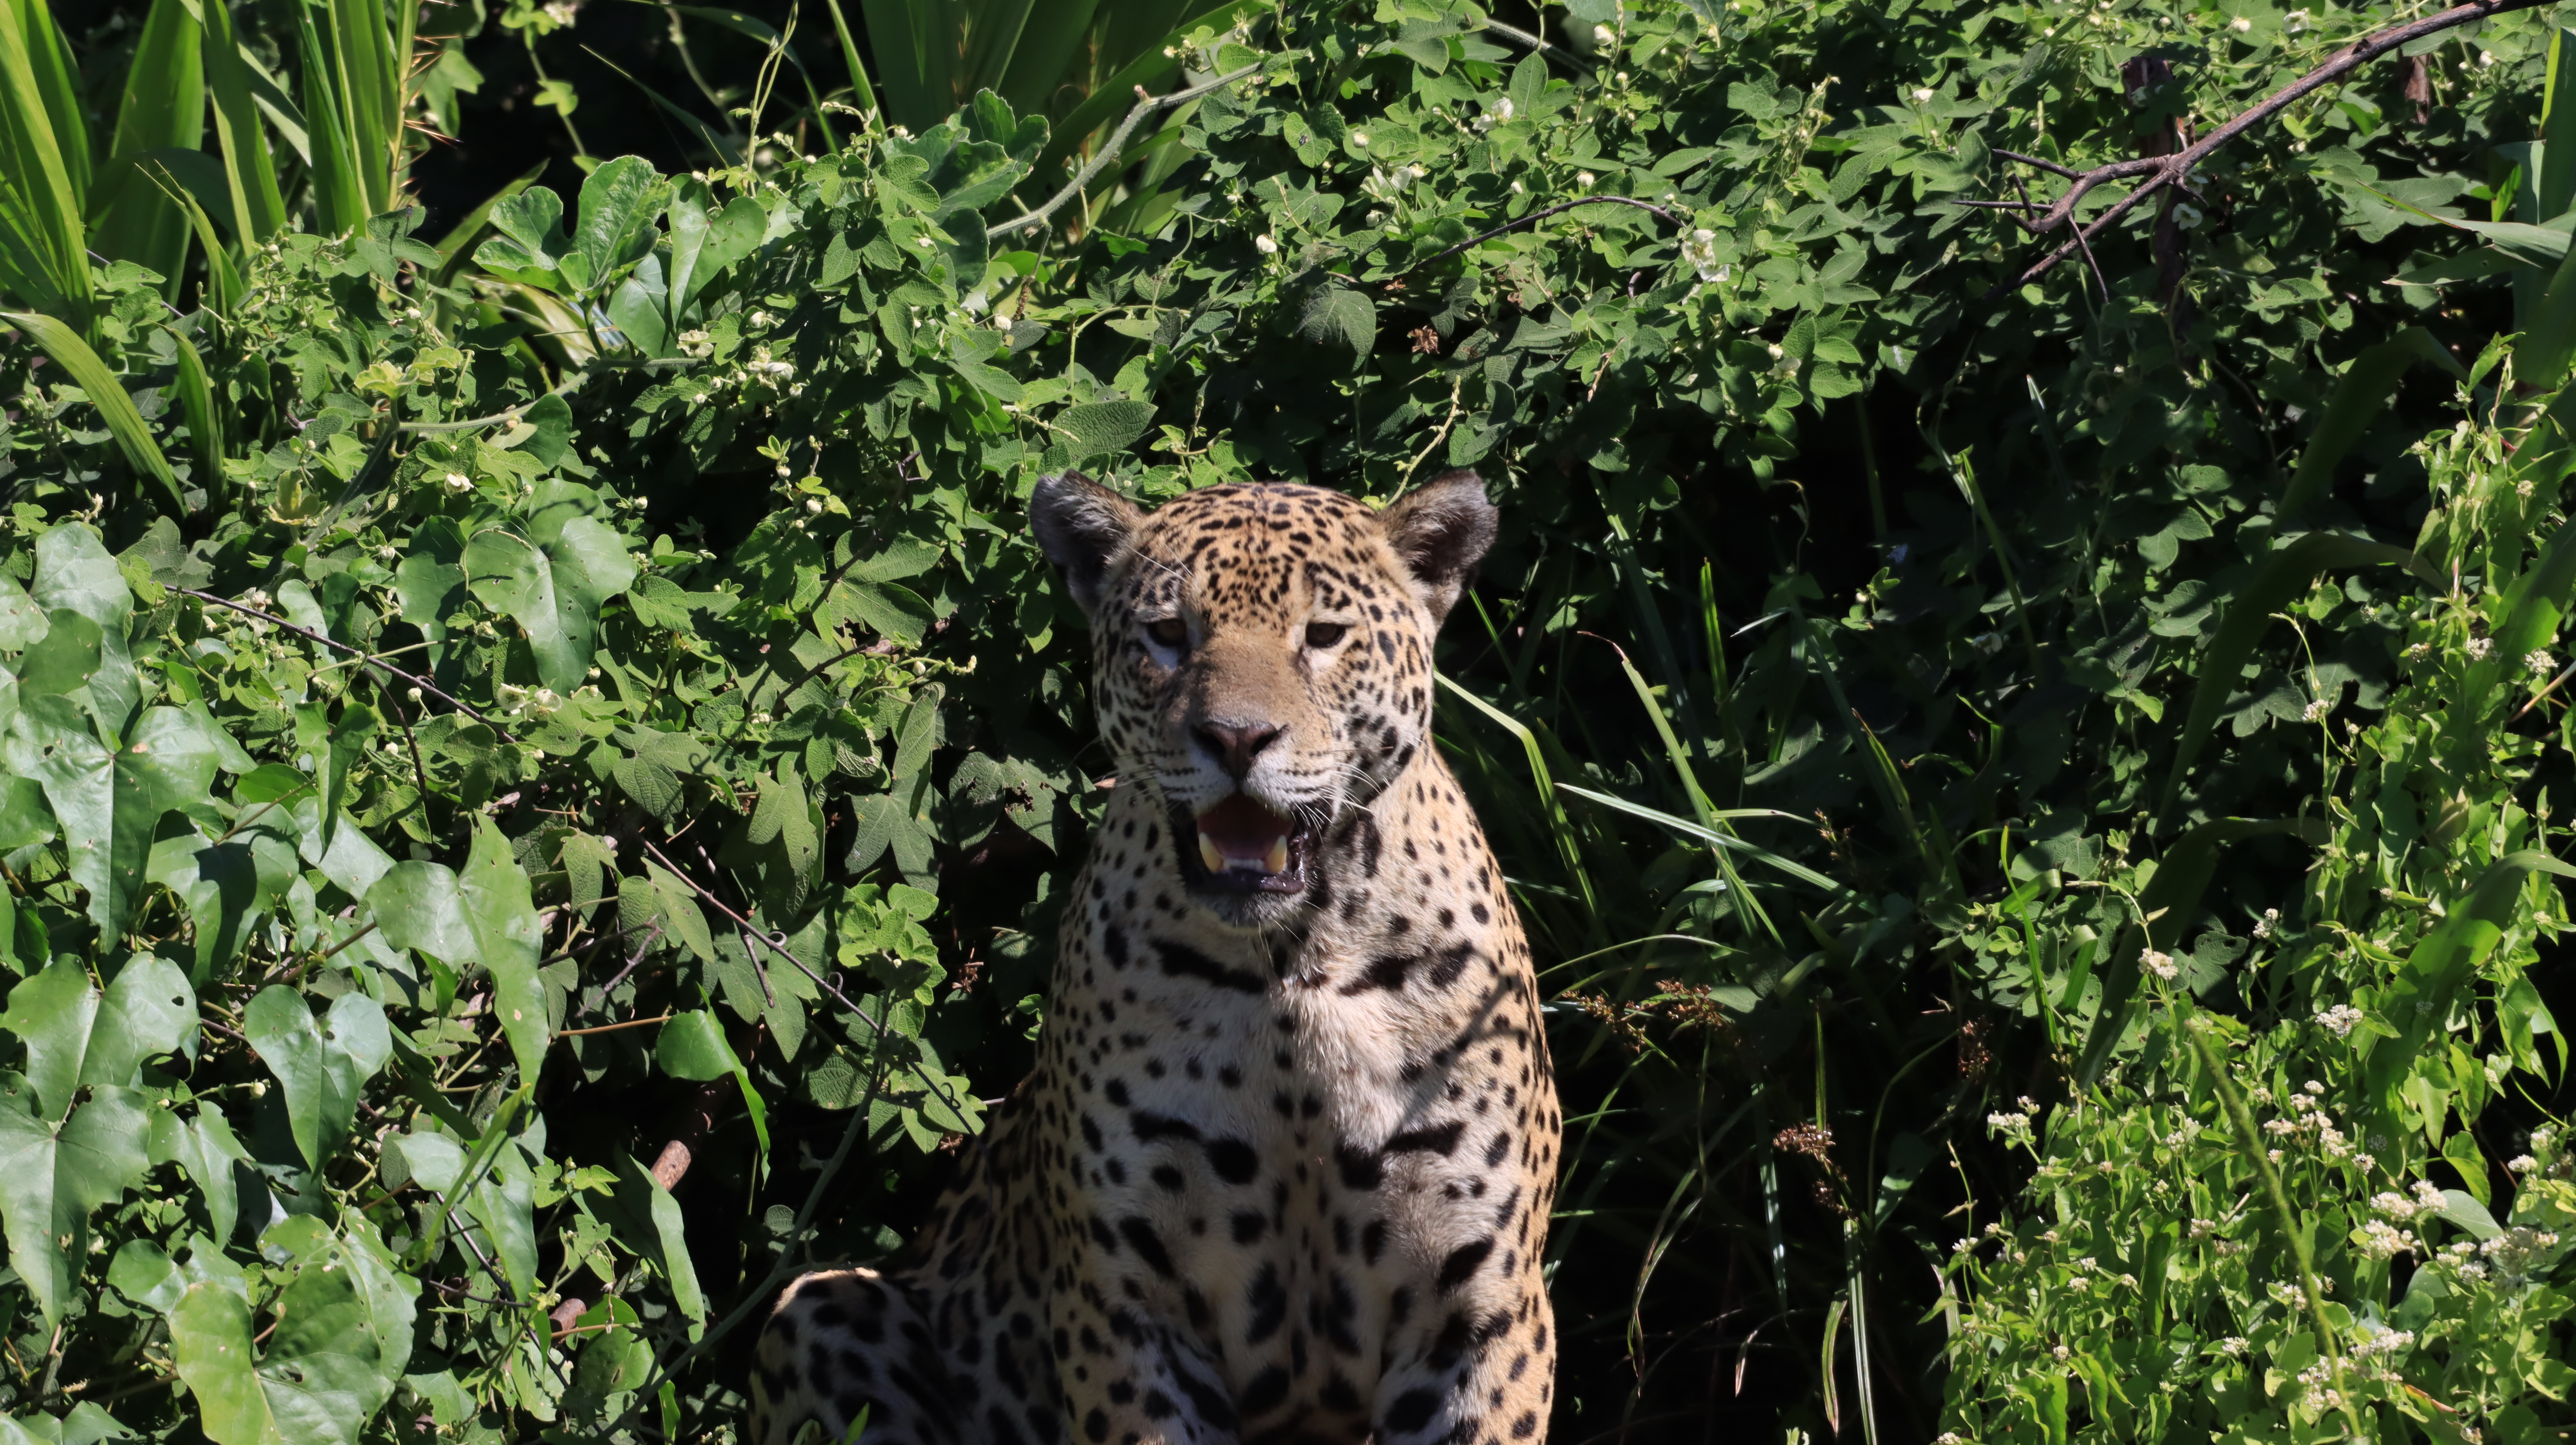
Jaguar: Marcela